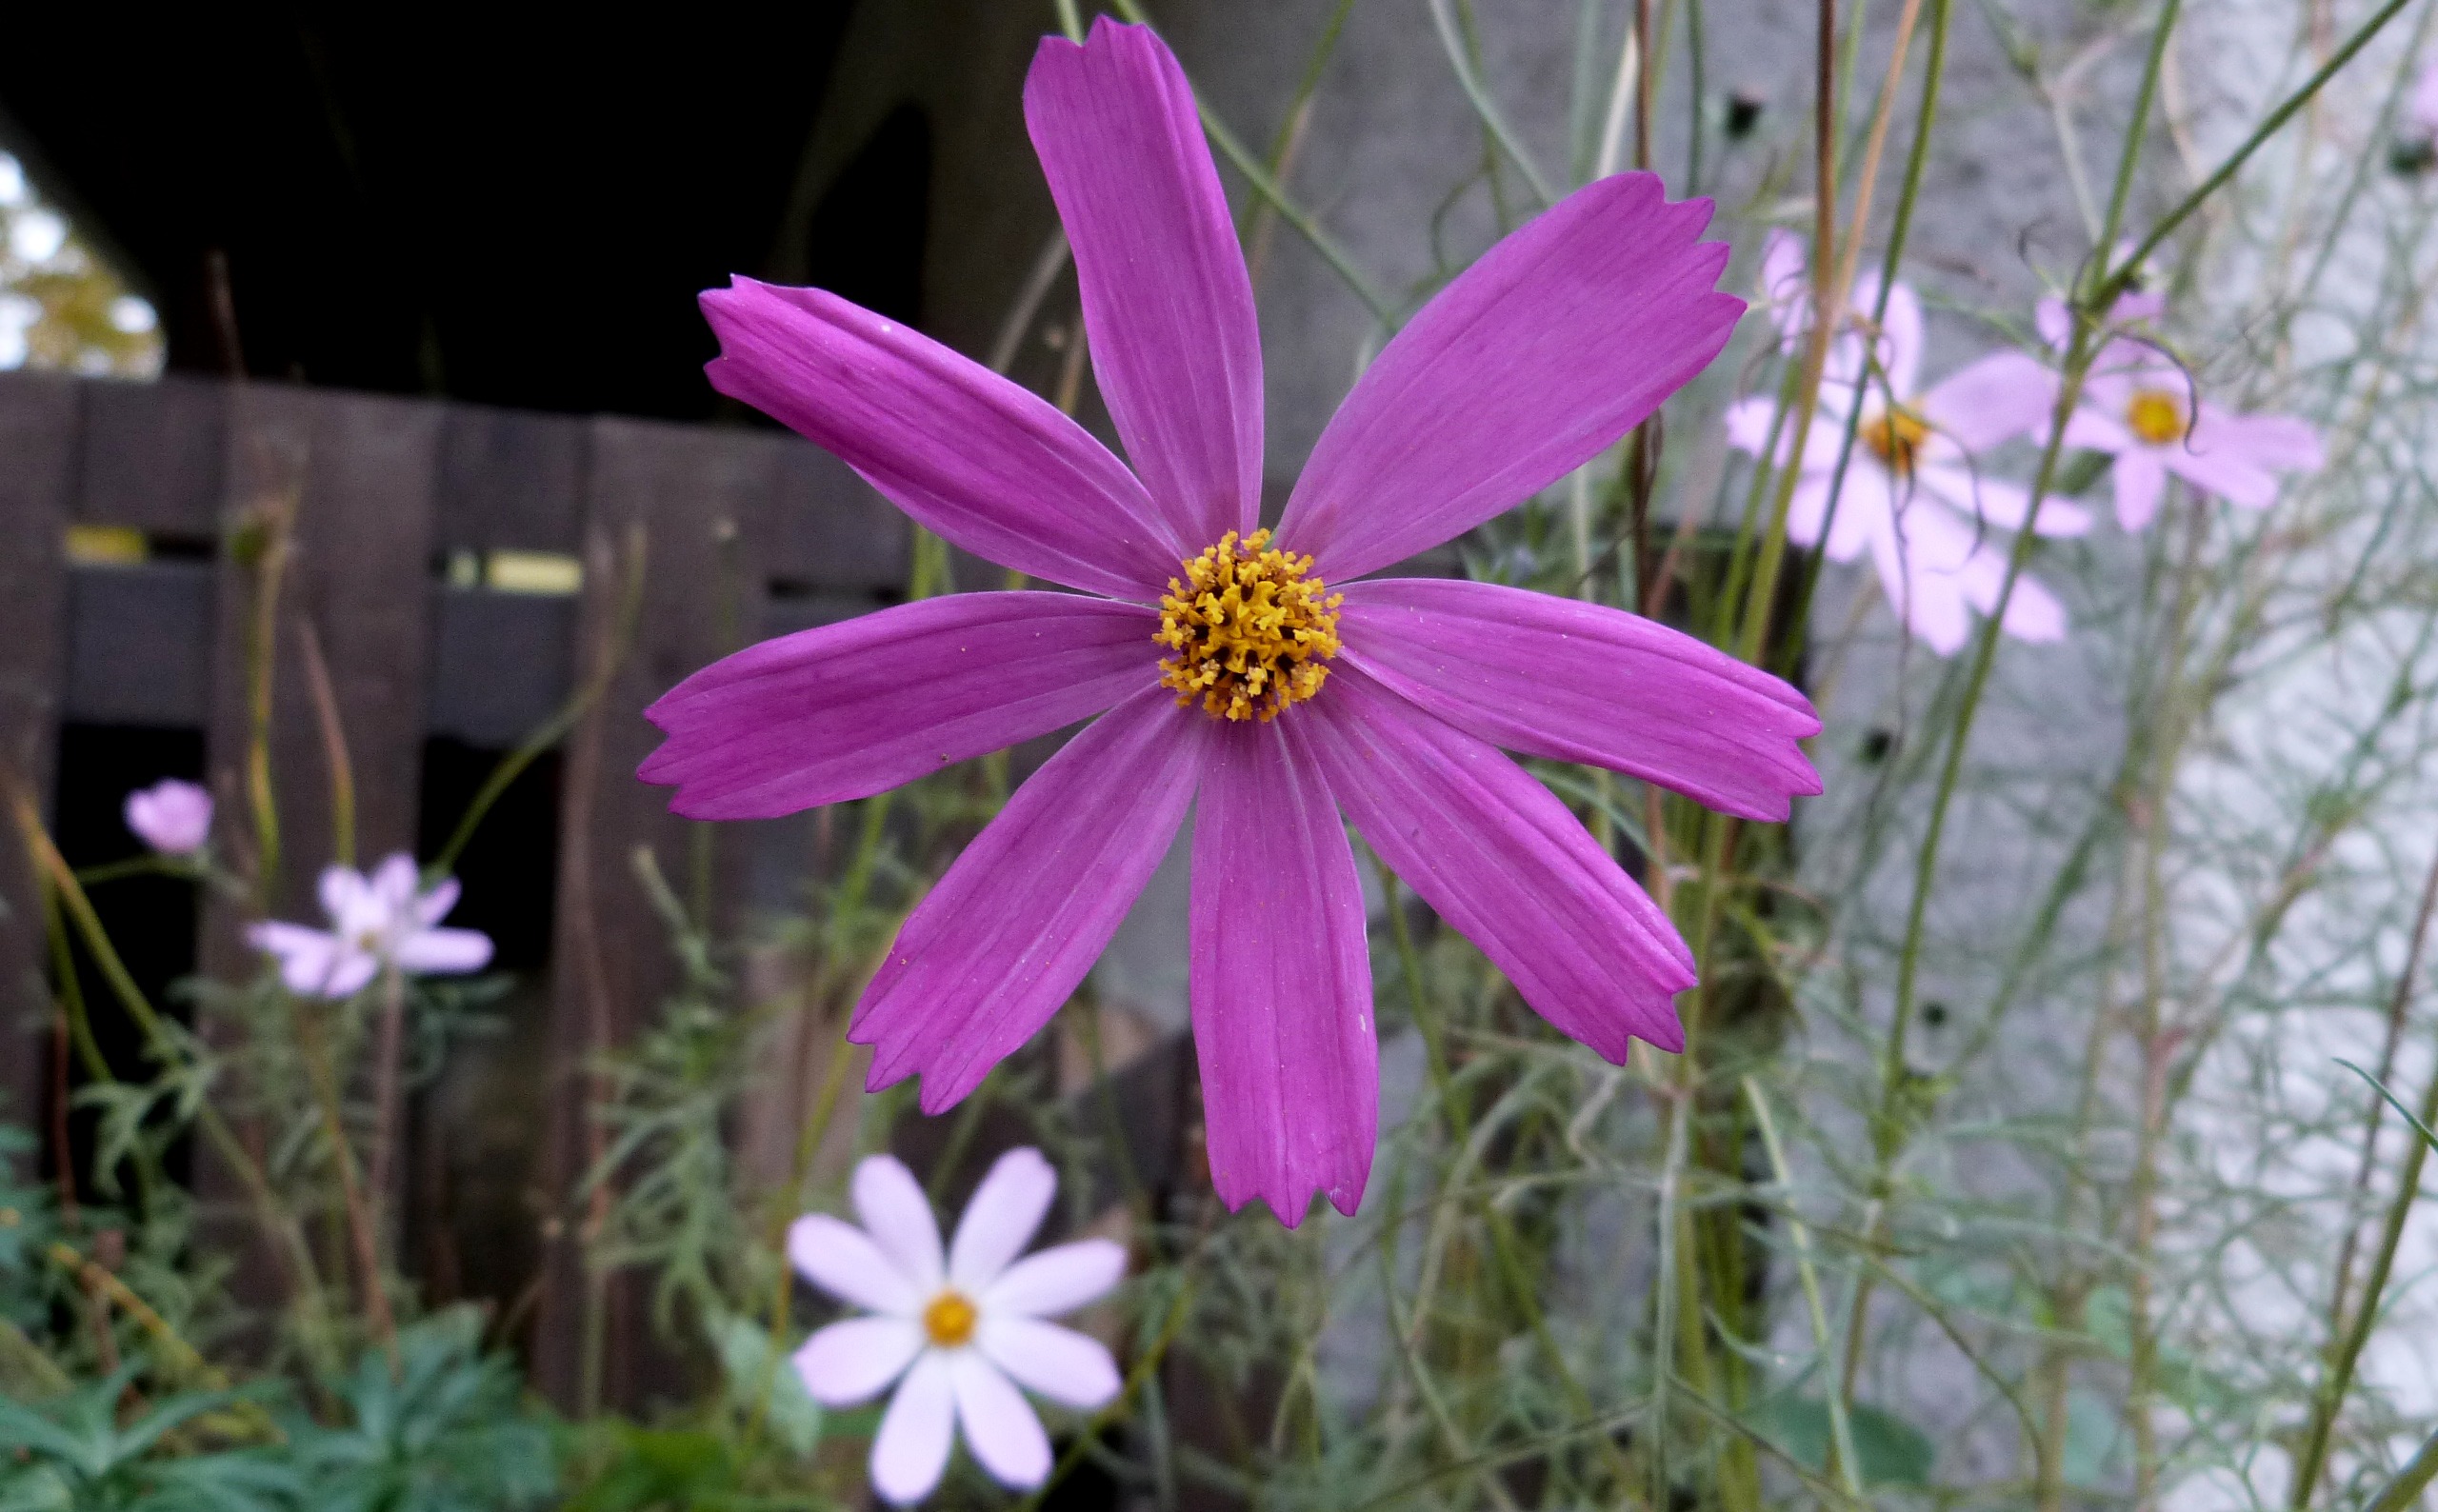
blossom, plant, stem, leaf, flower, petal, bloom, floral, environment, herb, natural, botany, agriculture, flora, botanical, wildflower, outdoors, vegetation, horticulture, organic, macro photography, flowering plant, daisy family, land plant, garden cosmos